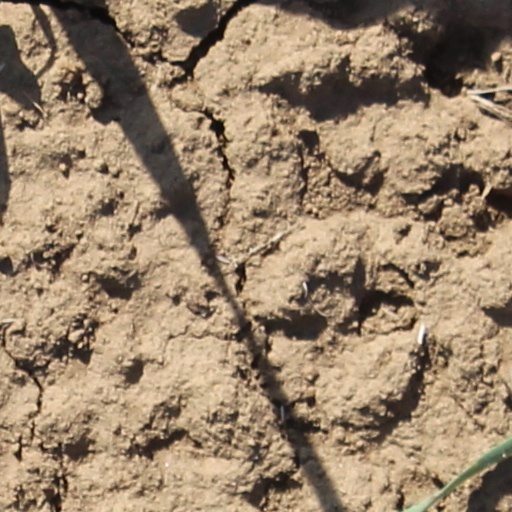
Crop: wheat